Museo de Charrería

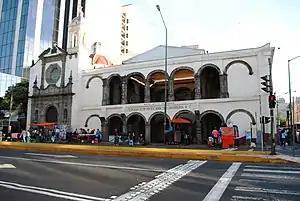
Facade of the museum on Izazaga Street

The Museo de Charrería or Charrería Museum is located in the historic center of Mexico City on Izazaga Street, in an old monastery which was dedicated to the Virgin of Montserrat. The monastery closed in 1821 and the building deteriorated significantly, until it was decided to rehabilitate it as a tourist attraction. The purpose of the museum is to preserve and promote the sport and tradition of the charreada with both the museum's permanent display of art and handicrafts as well as outreach programs.